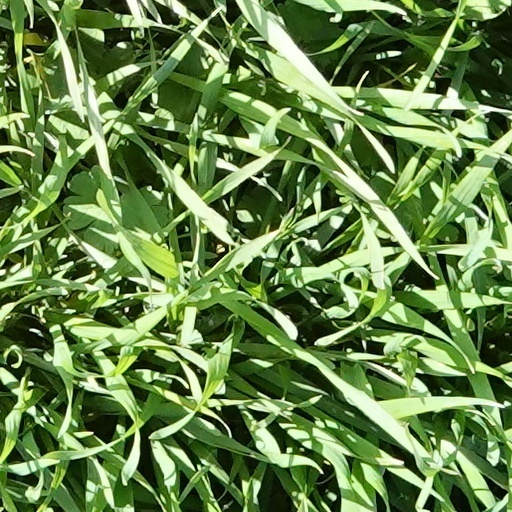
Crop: wheat